Kimya Dawson

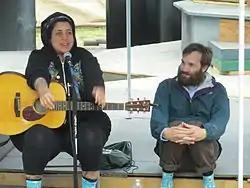
Kimya Dawson with Paul Baribeau in June 2014. The two are wearing matching socks with a design similar to many of Dawson's album covers, with the words "Kimya Dawson Loves Me" appearing amongst cartoon rabbits.

Dawson performs on recordings by Ben Kweller, They Might Be Giants, the Mountain Goats, John Wayne Shot Me, Your Heart Breaks, and the Terrordactyls.